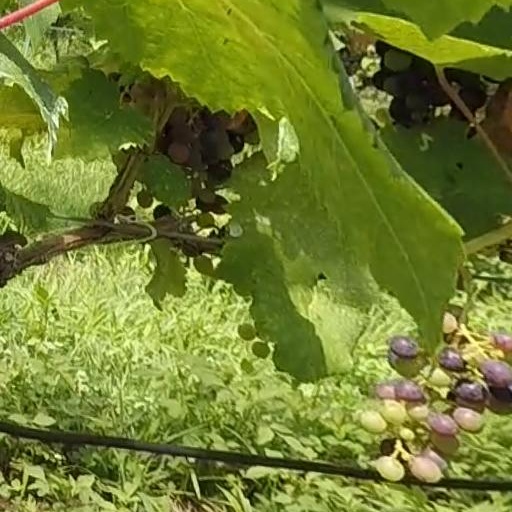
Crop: grape